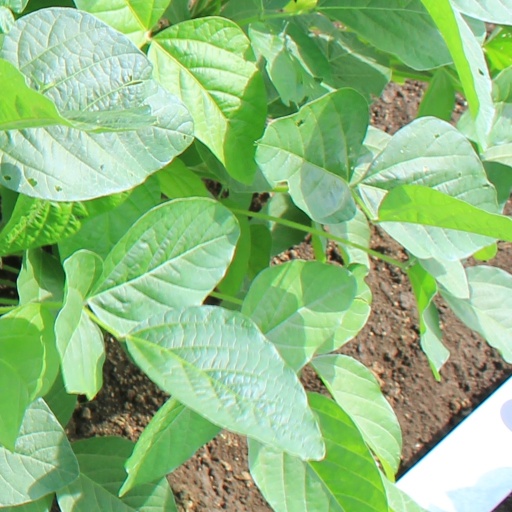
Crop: soybean